Gore Heath

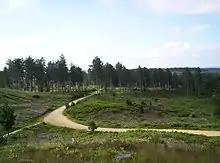
Gore Heath

Gore Heath is an area of coniferous woodland and open heathland forming part of Wareham Forest west of the Poole-Bournemouth conurbation in south Dorset, England. It is part of the Dorset Heaths and an SSSI.